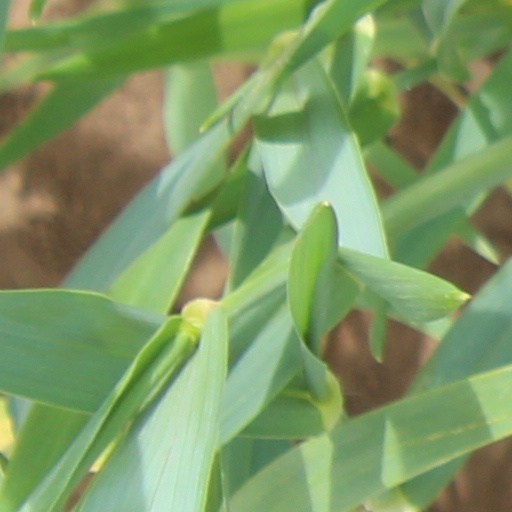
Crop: wheat